Carrier Air Wing Seventeen

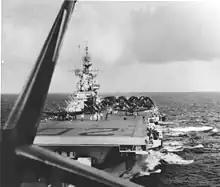
CVG-82 on USS "Bennington", 1944.

In 2008, CVW-17 accompanied "George Washington" from Norfolk, Virginia to San Diego, California, although all fighter squadrons came from CVW-7, these keeping their "AG" tail code. CVW-17 was then scheduled to be assigned to , as part of Carrier Strike Group One, which underwent a Refueling and Complex Overhaul (RCOH) until July 2009.